Battle of Kiev (1918)

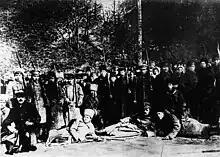
A squad of Red Guards who fought in Kiev

The Battle of Kiev of February (O.S. January) 1918 was a Bolshevik military operation of Petrograd and Moscow Red Guard formations directed to capture the capital of Ukraine. The operation was led by Red Guards commander Mikhail Artemyevich Muravyov as part of the Soviet expeditionary force against Kaledin and the Central Council of Ukraine. The storming of Kiev took place during the ongoing peace negotiations at Brest-Litovsk on 5–8 February 1918 (23–26 January in the Julian calendar). The operation resulted in the occupation of the city by Bolshevik troops on 9 February and the evacuation of the Ukrainian government to Zhytomyr.